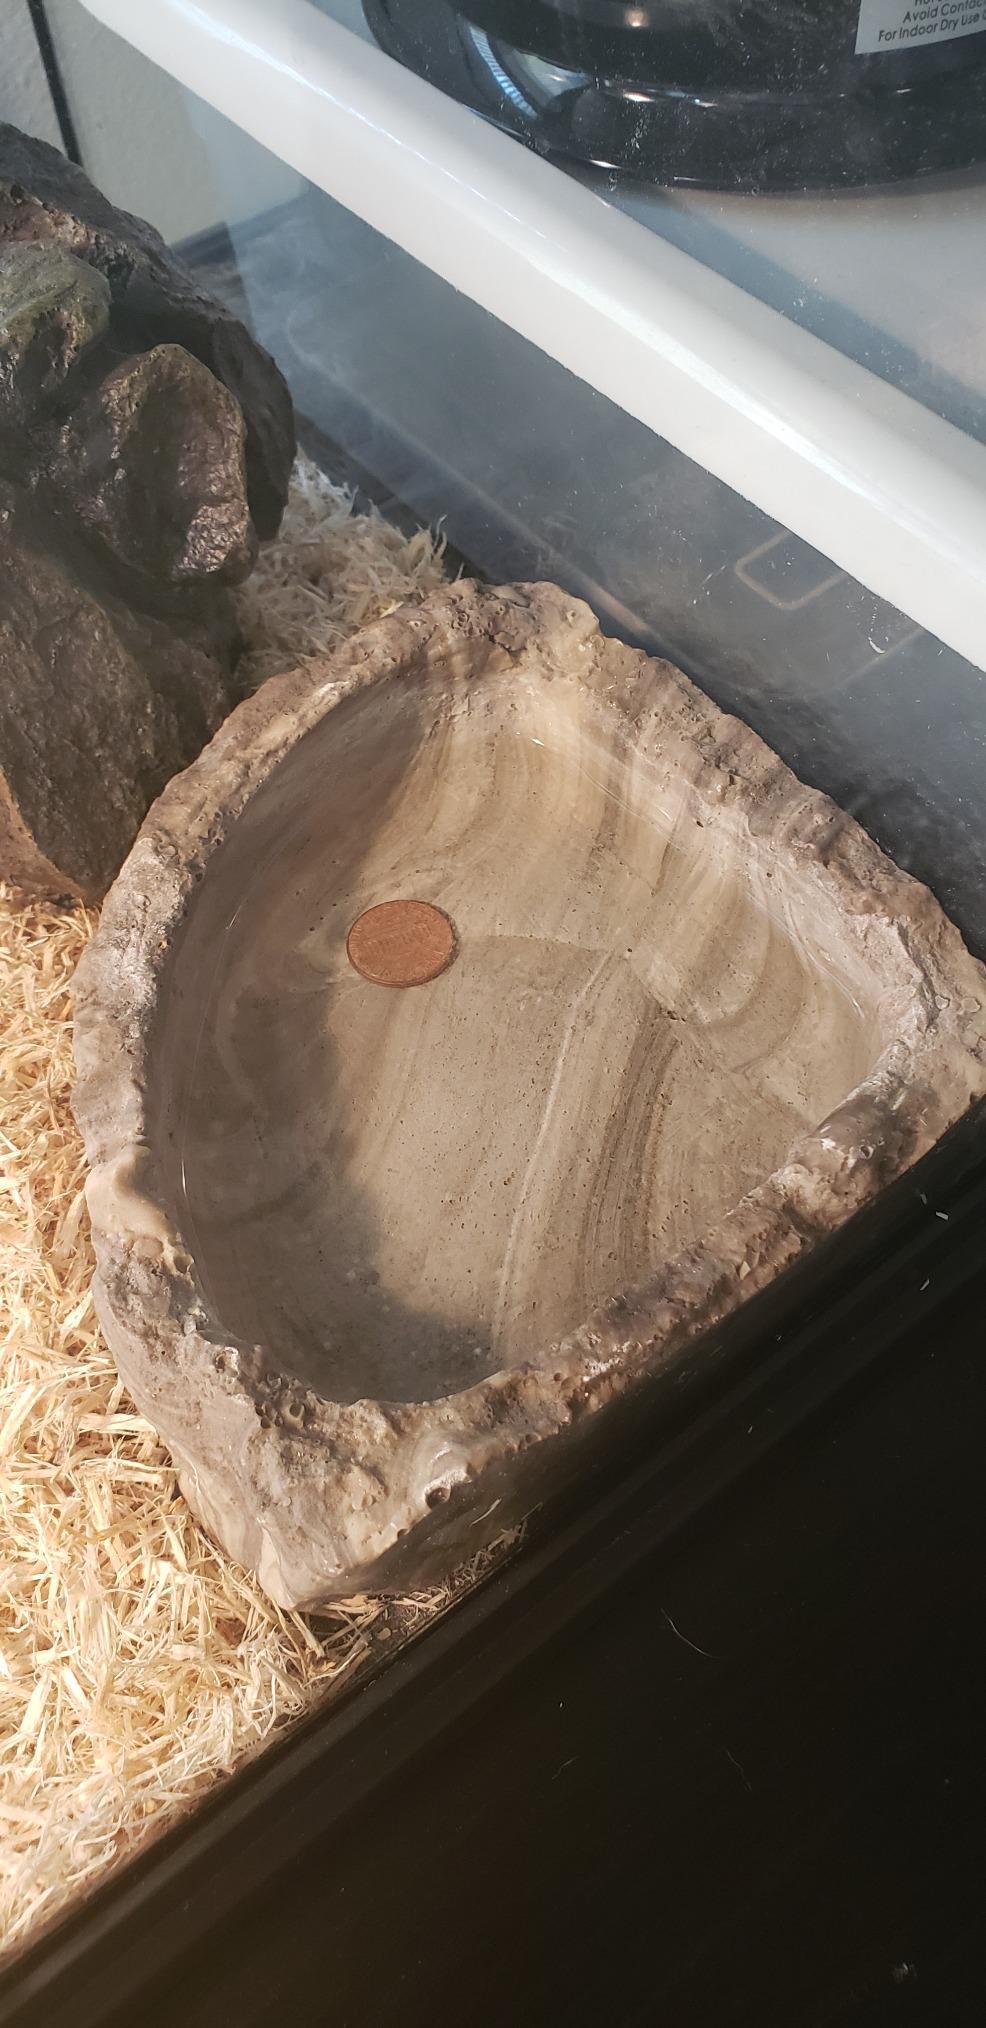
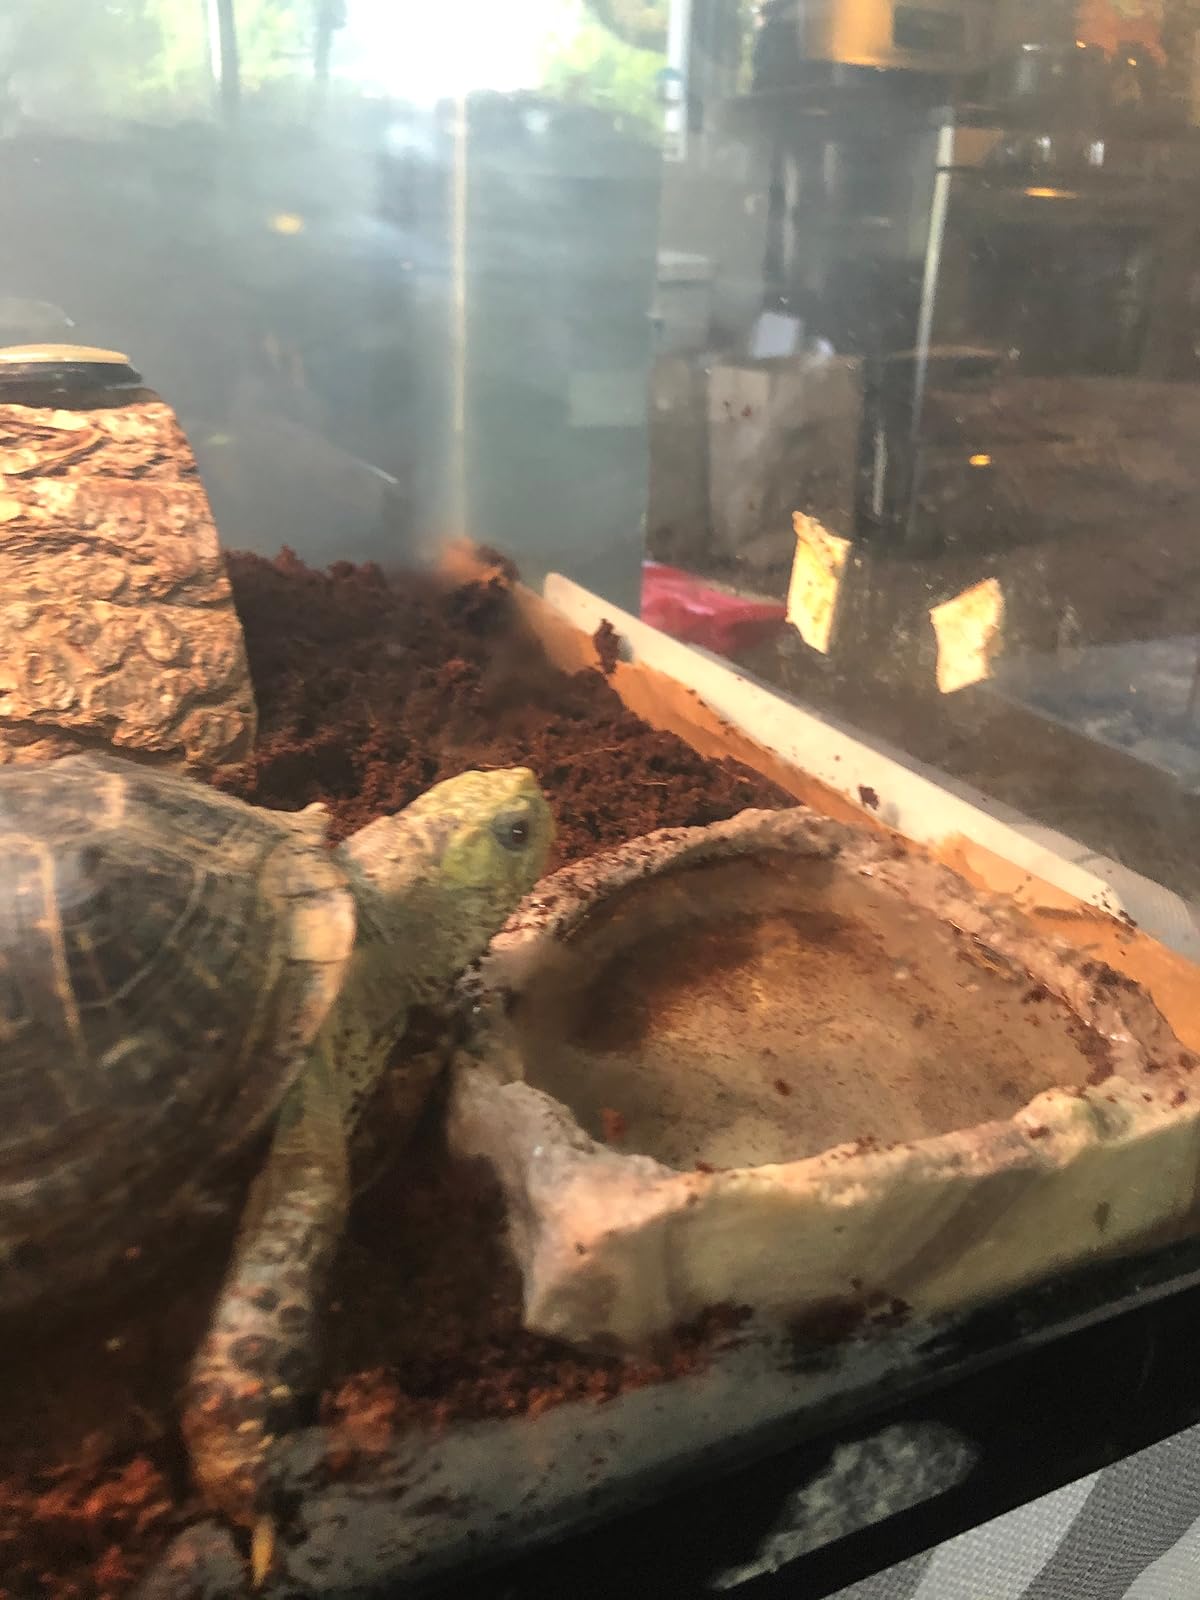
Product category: items_bowl
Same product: yes